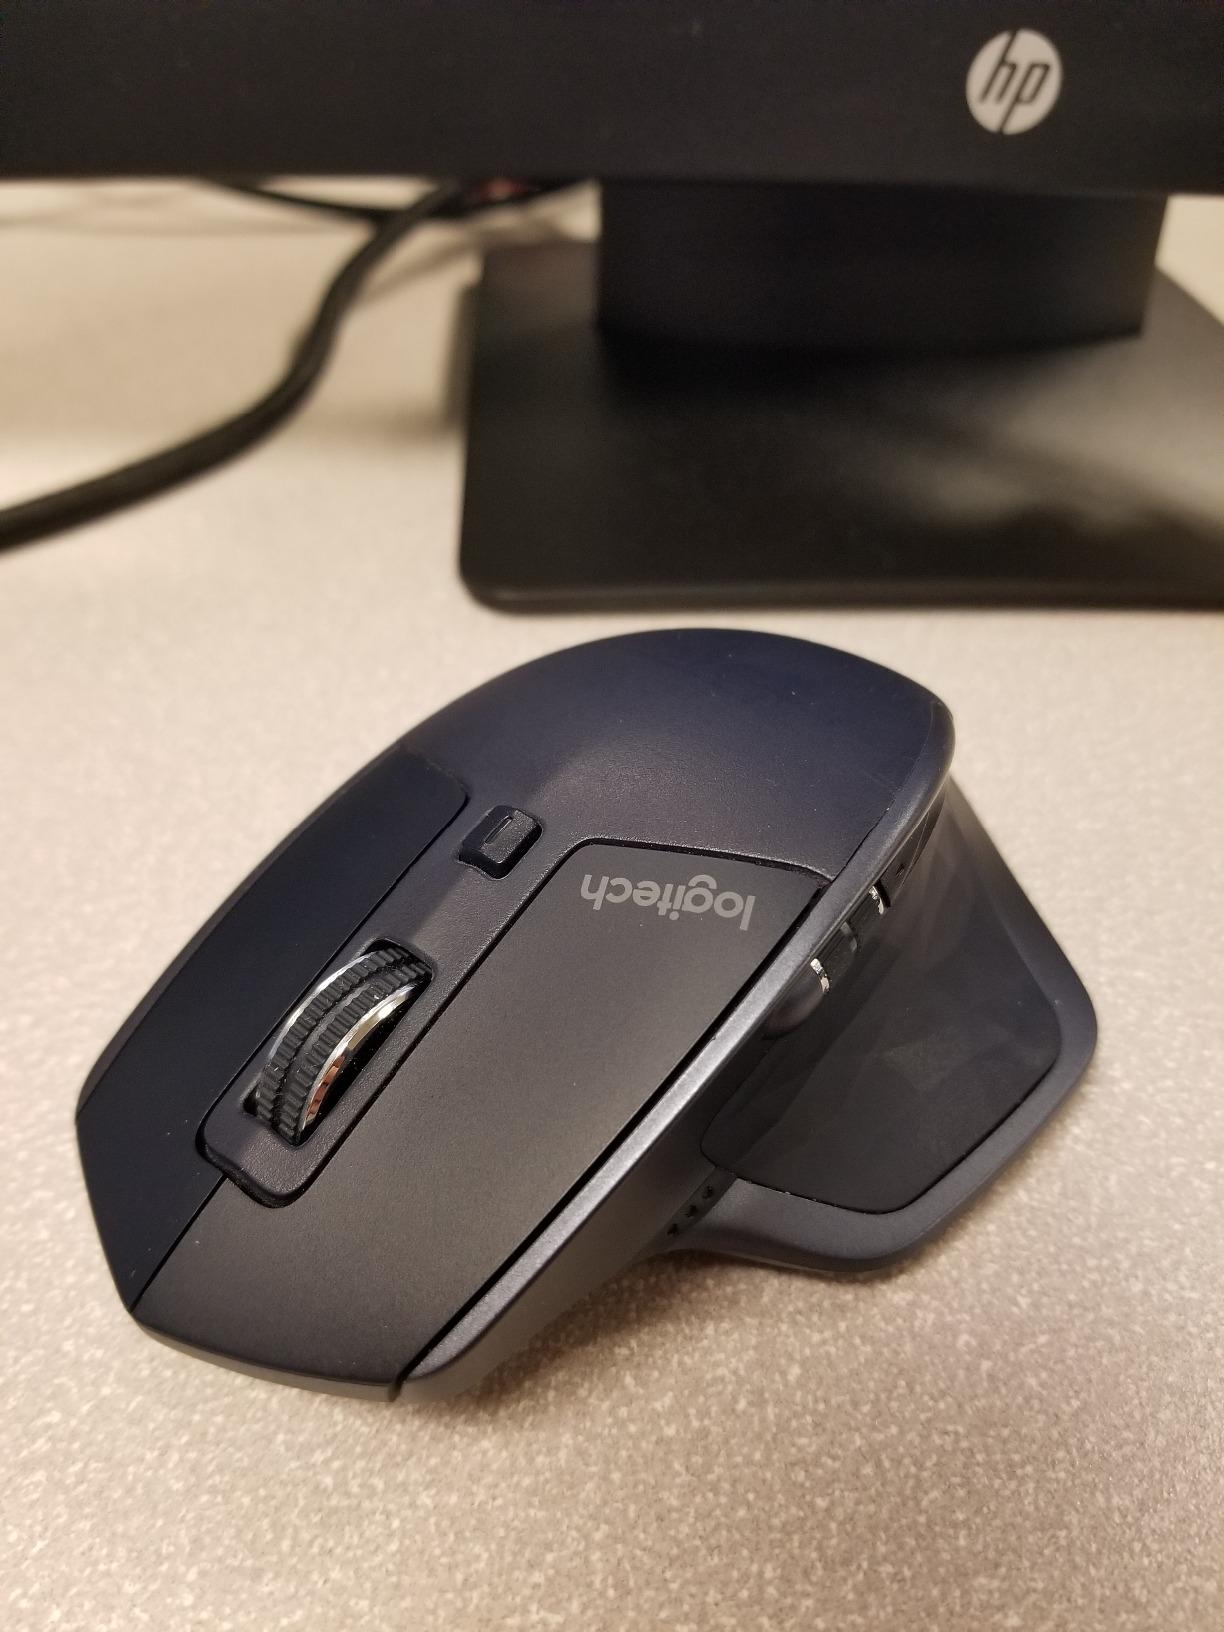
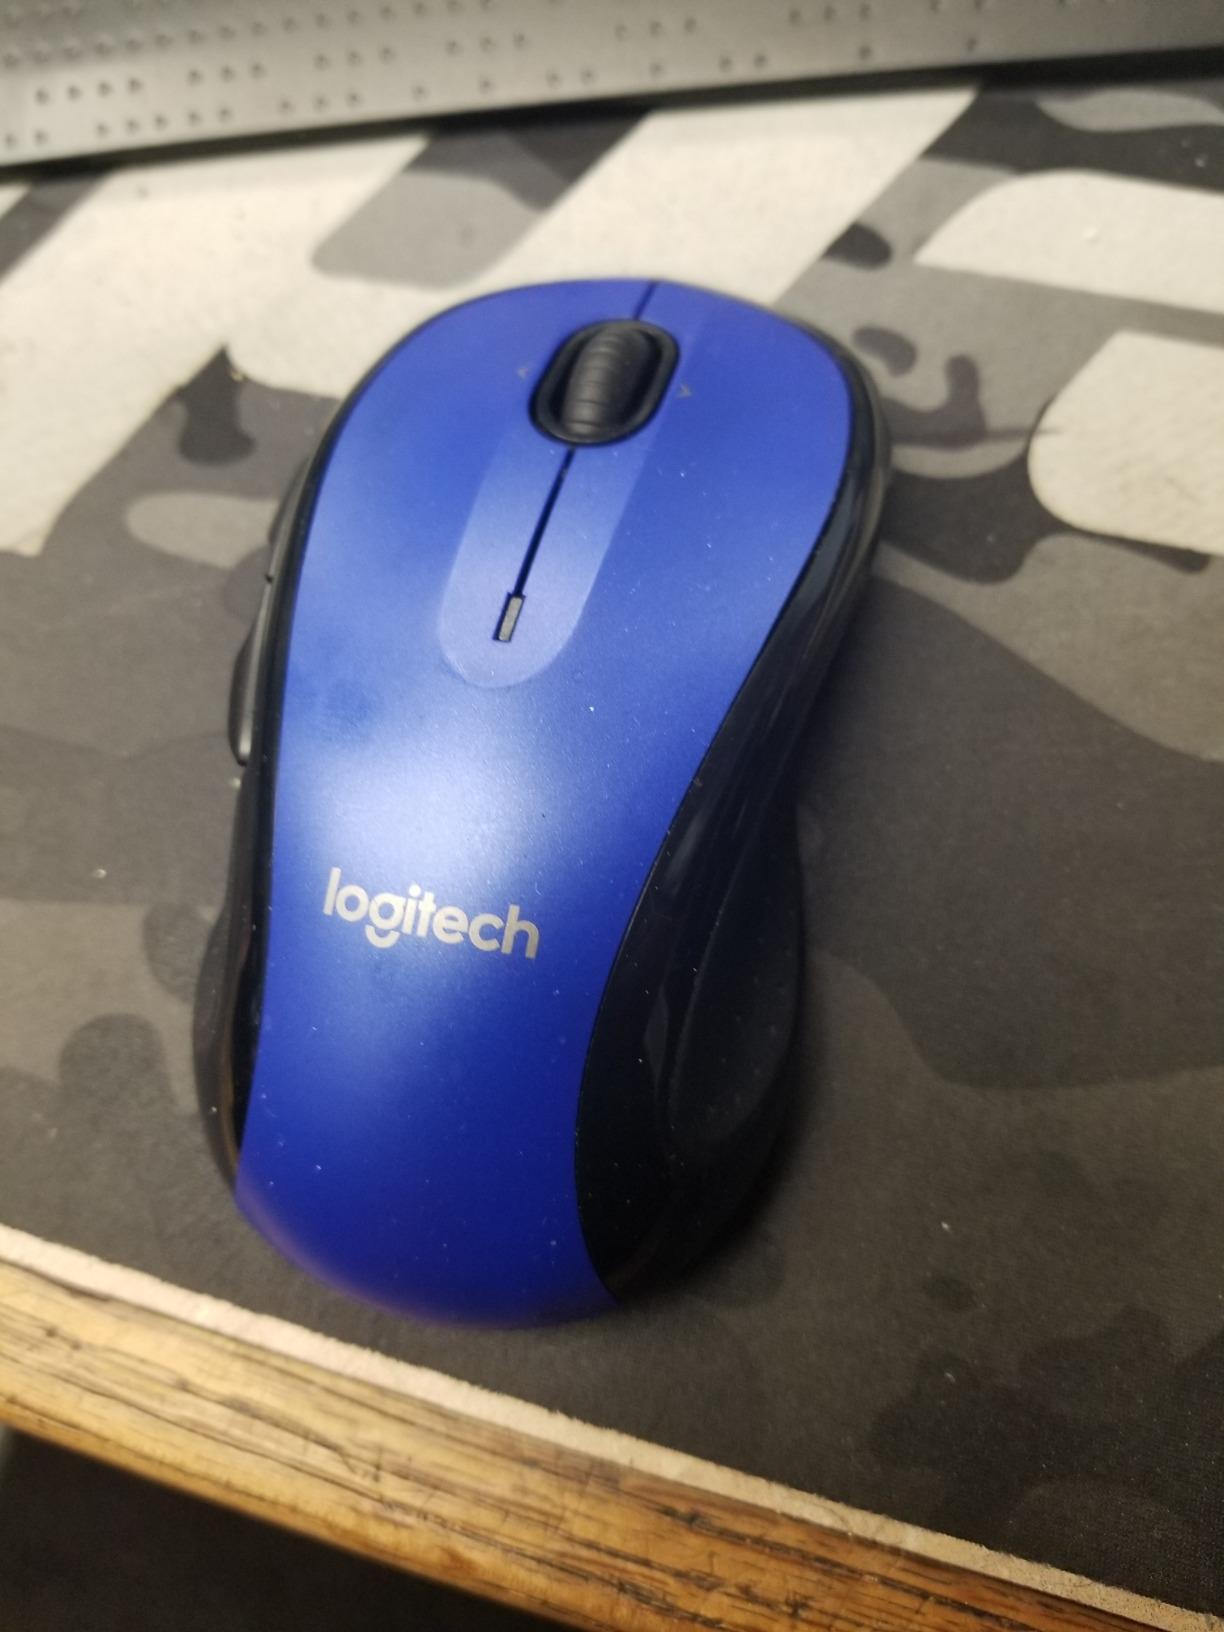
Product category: mouse
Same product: no